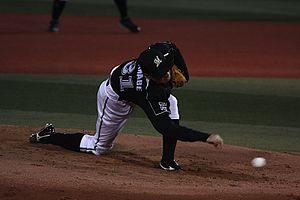
Shunsuke Watanabe est un lanceur droitier de baseball. Il évolue de 2001 à 2013 pour les Chiba Lotte Marines de la Ligue Pacifique.
Au baseball, un lanceur de balle sous-marine est un joueur lançant la balle à l'adversaire « par-dessous », c'est-à-dire quand le bras est sous la hanche. Cette façon de lancer se rapproche de celle des lanceurs de softball, puisqu'au baseball la balle est généralement lancée par-dessus l'épaule. La paume du lanceur se retrouve donc vers le haut et la main plus près du sol lorsque le lancer est décoché vers le frappeur.